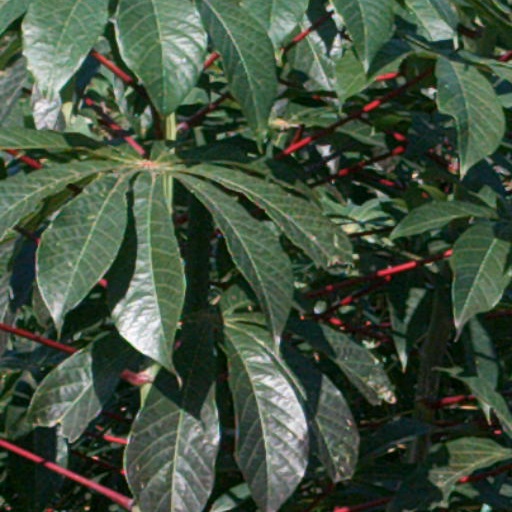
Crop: cassava